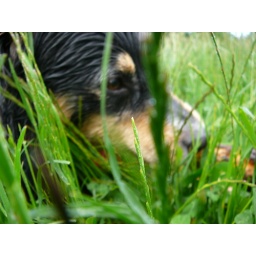
wet dog in grass